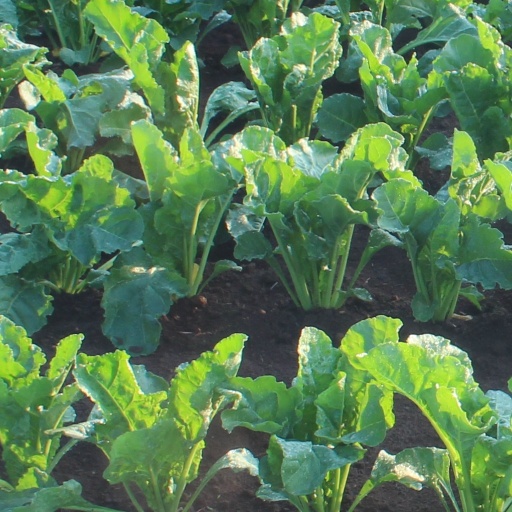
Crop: sugar beet